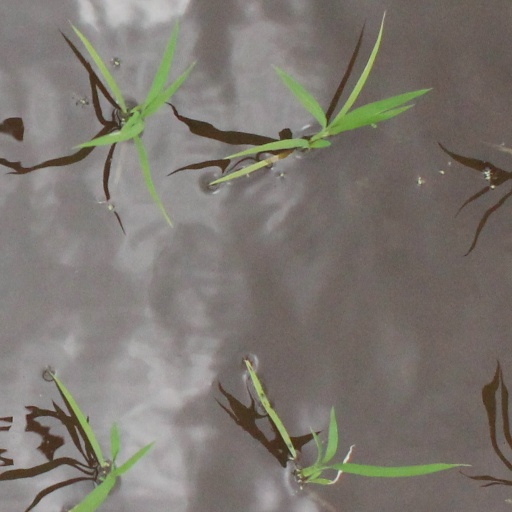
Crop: rice